Hillary Clinton

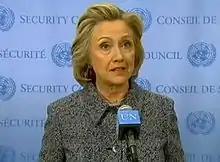
Clinton addressing the email controversy in 2015

In a speech before the United Nations Human Rights Council in December 2011, Clinton said that, "Gay rights are human rights", and that the U.S. would advocate for gay rights and legal protections of gay people abroad. The same period saw her overcome internal administration opposition with a direct appeal to Obama and stage the first visit to Burma by a U.S. secretary of state since 1955. She met with Burmese leaders as well as opposition leader Aung San Suu Kyi and sought to support the 2011 Burmese democratic reforms. She also said the 21st century would be "America's Pacific century", a declaration that was part of the Obama administration's "pivot to Asia".